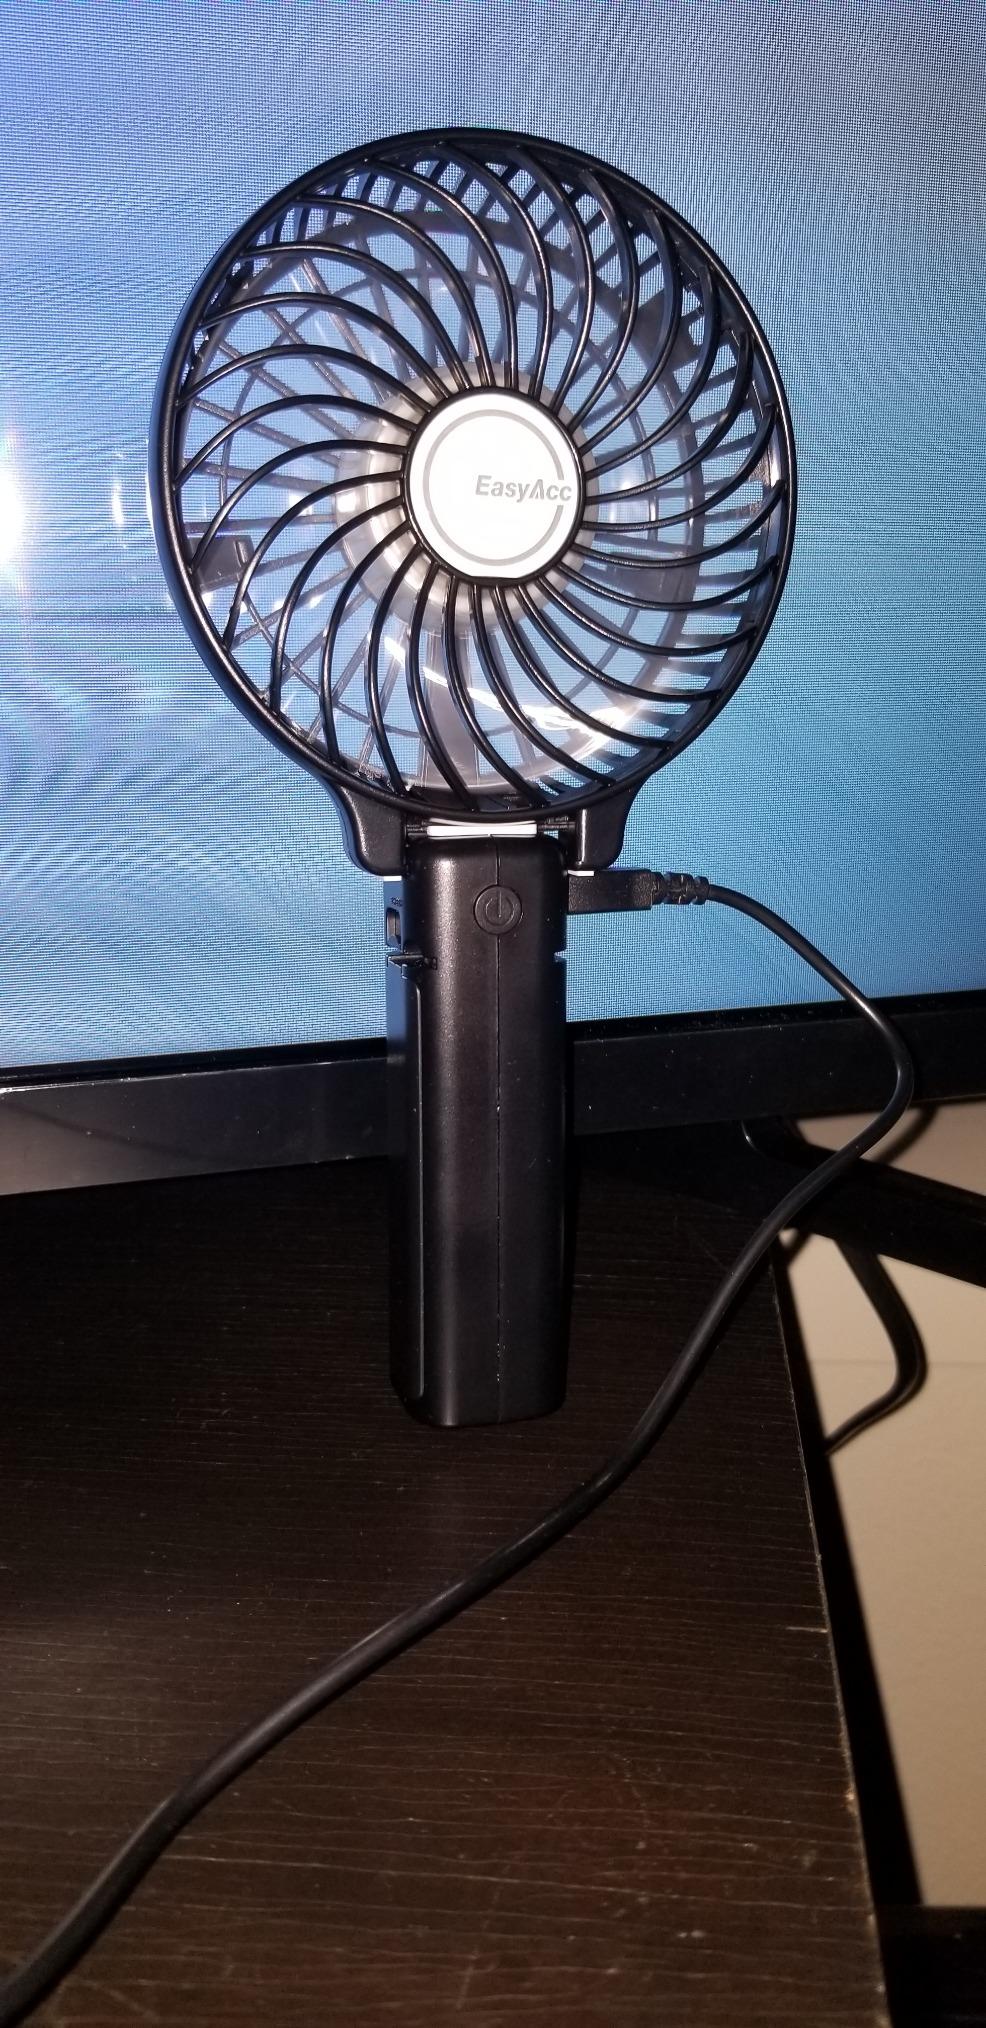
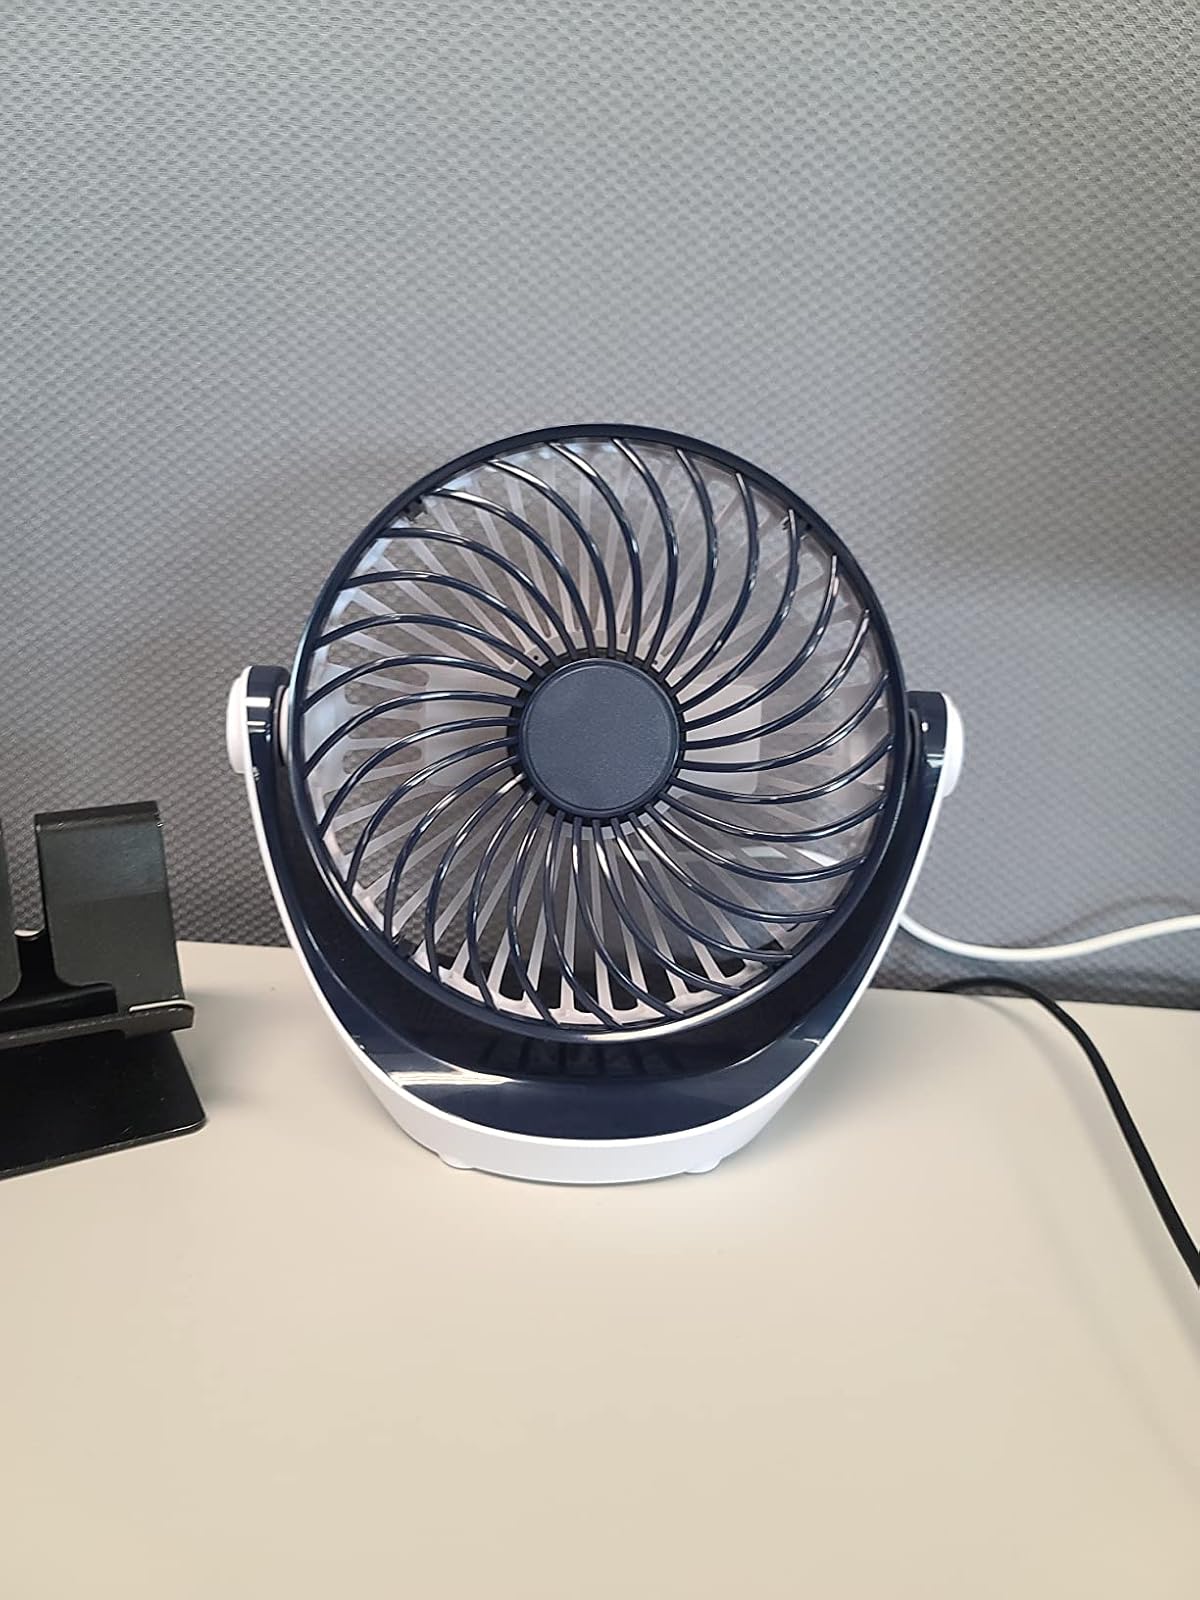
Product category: fan
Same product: no